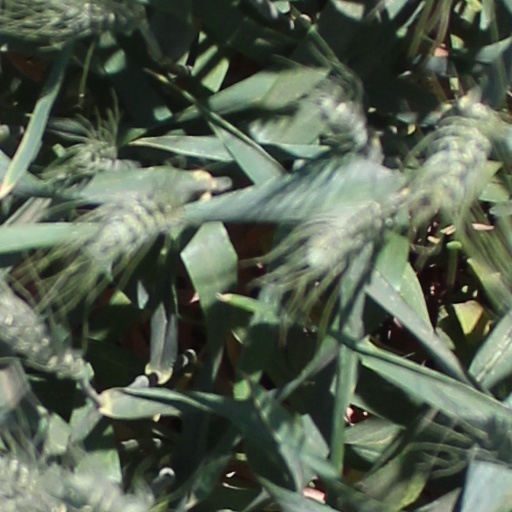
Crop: wheat